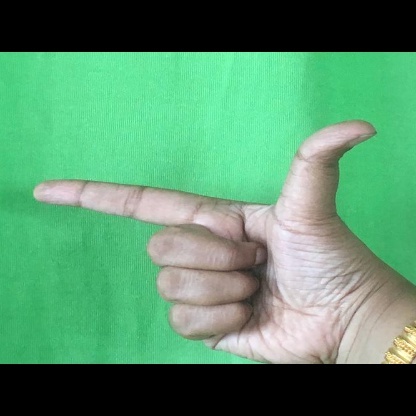
Mudra: Chandrakala